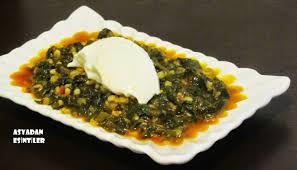
Yemek: ispanak